Galdan Boshugtu Khan

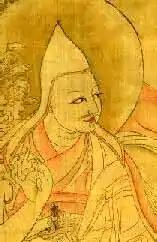
In his early years Galdan studied in Lhasa under the spiritual guidance of the 4th Panchen Lama and the Great 5th Dalai Lama

At the age of 7, Galdan was sent to Lhasa to be educated as a lama under the 5th Dalai Lama at Tashilhunpo Monastery. He spent 20 years studying Buddhist canons, philosophy, astronomy, astrology and basics of medicine and pharmacology. In this sense, he was one of the best educated kings in Mongolian history.